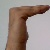
The image shows a hand gesture representing a space in Indian Sign Language.